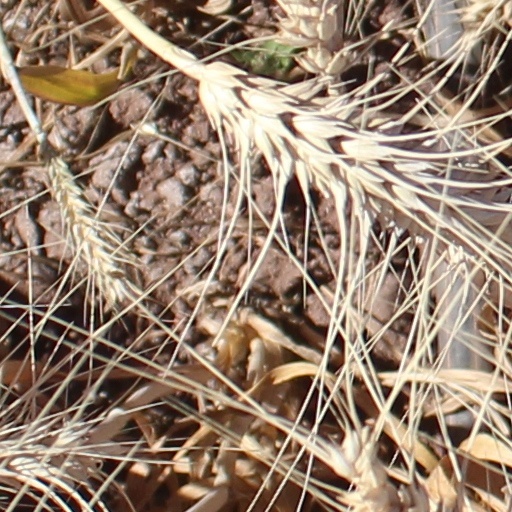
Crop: wheat